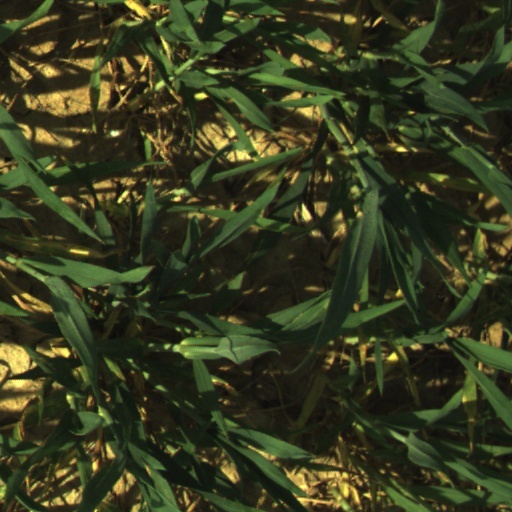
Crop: wheat